The St. Regis Mexico City

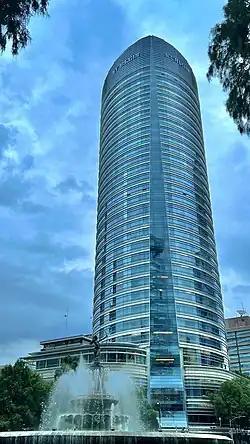
The St. Regis Mexico City in 2022

Freedom Tower (also called the St. Regis Hotel Tower) is a skyscraper located in front of the Diana Fountain roundabout at Paseo de la Reforma 439, Colonia, Cuauhtémoc, Delegación Cuauhtémoc in Mexico City. Its construction began in November 2004 and completed in January 2008. The tower started operating in June of that same year. The building has a commercial area on the third floor, and a seven-level underground parking garage with a capacity for 2,000 cars.